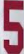
Number: 5